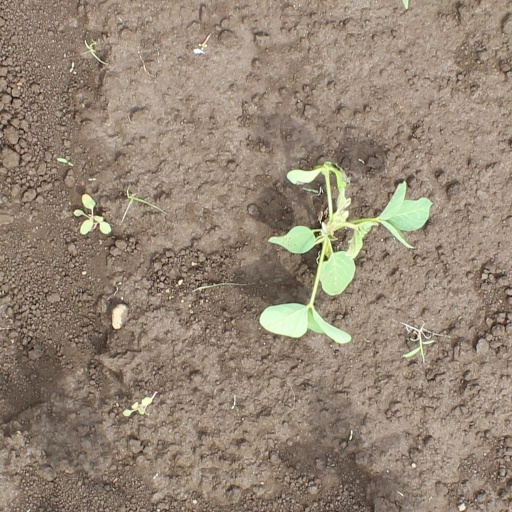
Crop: soybean